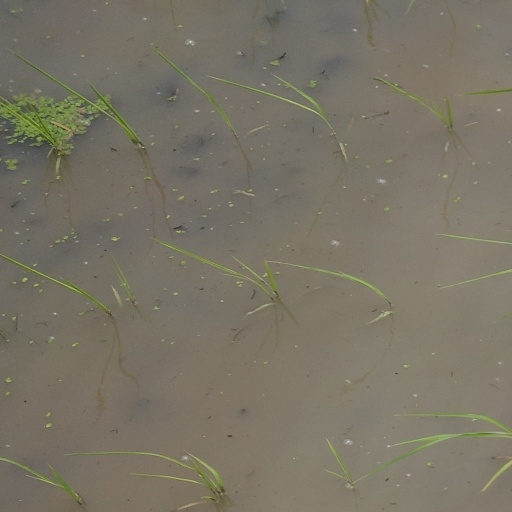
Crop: rice